Yusnier Viera

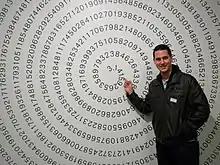
Viera in 2012 at the Mathematikum Museum, Giessen, Germany.

Yusnier Viera (born April 26, 1982) is a Cuban American mental calculator. He is well known as "The Human Calendar" for his world record on calendar dates. On October 31, 2005 he broke for first time the World Record for calendar calculations. At the Mental Calculation World Cup in 2010 he won the calendar category. His current record for most amount of calendar dates calculated in a minute is 132 dates. He currently has three World Records for calendar calculations.